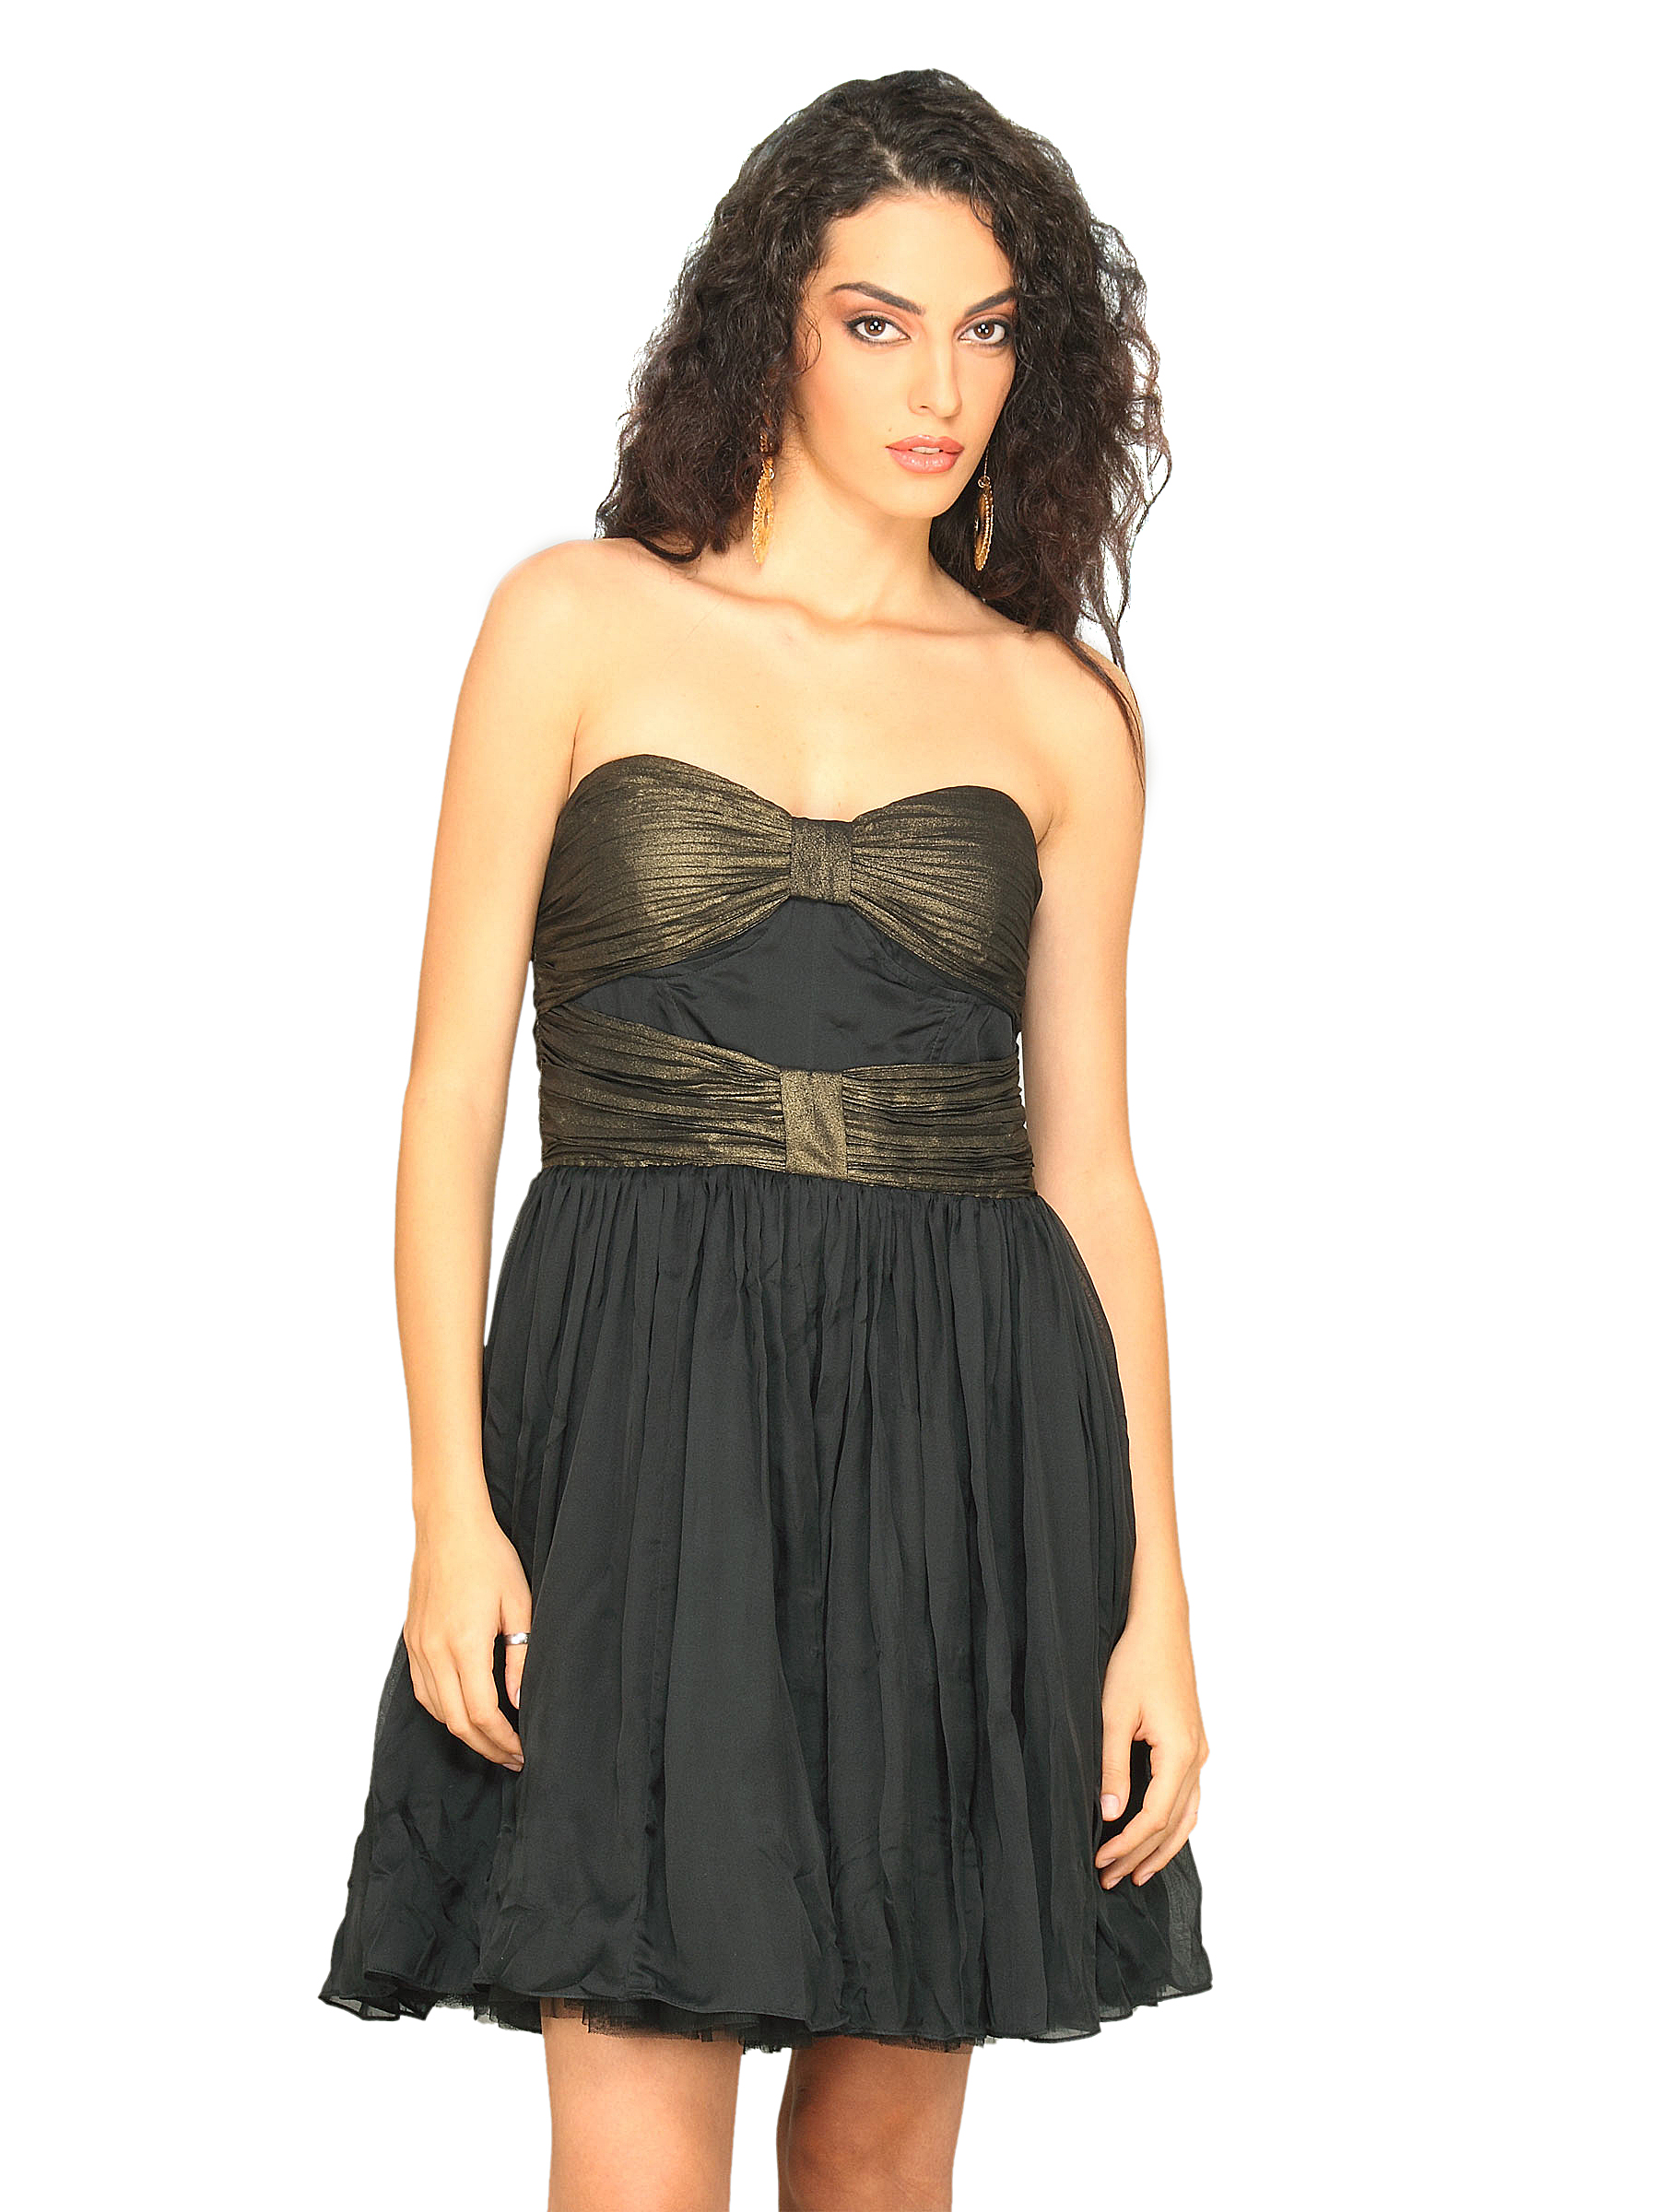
Forever New Women's Gold Sleeveless Black Dress
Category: Apparel / Dress / Dresses
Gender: Women
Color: Black
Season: Summer 2011
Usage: Casual